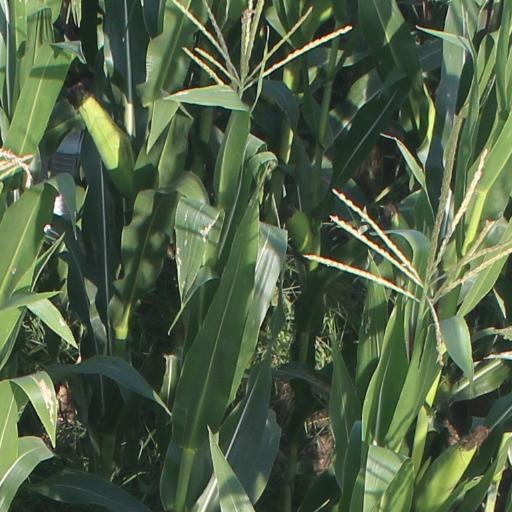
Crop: maize; corn